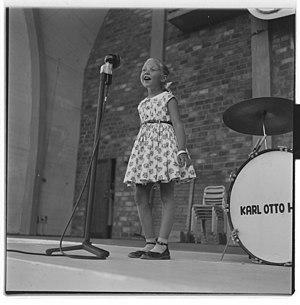
Grethe Kausland, née Nilsen le 3 juillet 1947 à Horten et morte le 16 novembre 2007 à Oslo, est une actrice et chanteuse norvégienne. Elle est l'une des artistes les plus populaires en Norvège dans les années 1950 et représente son pays lors du Concours Eurovision de la chanson 1972 avec Benny Borg.